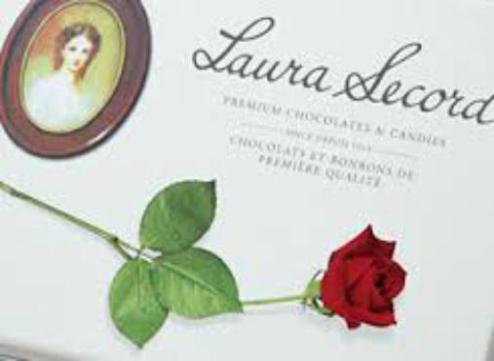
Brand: laura secord chocolates
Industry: Food